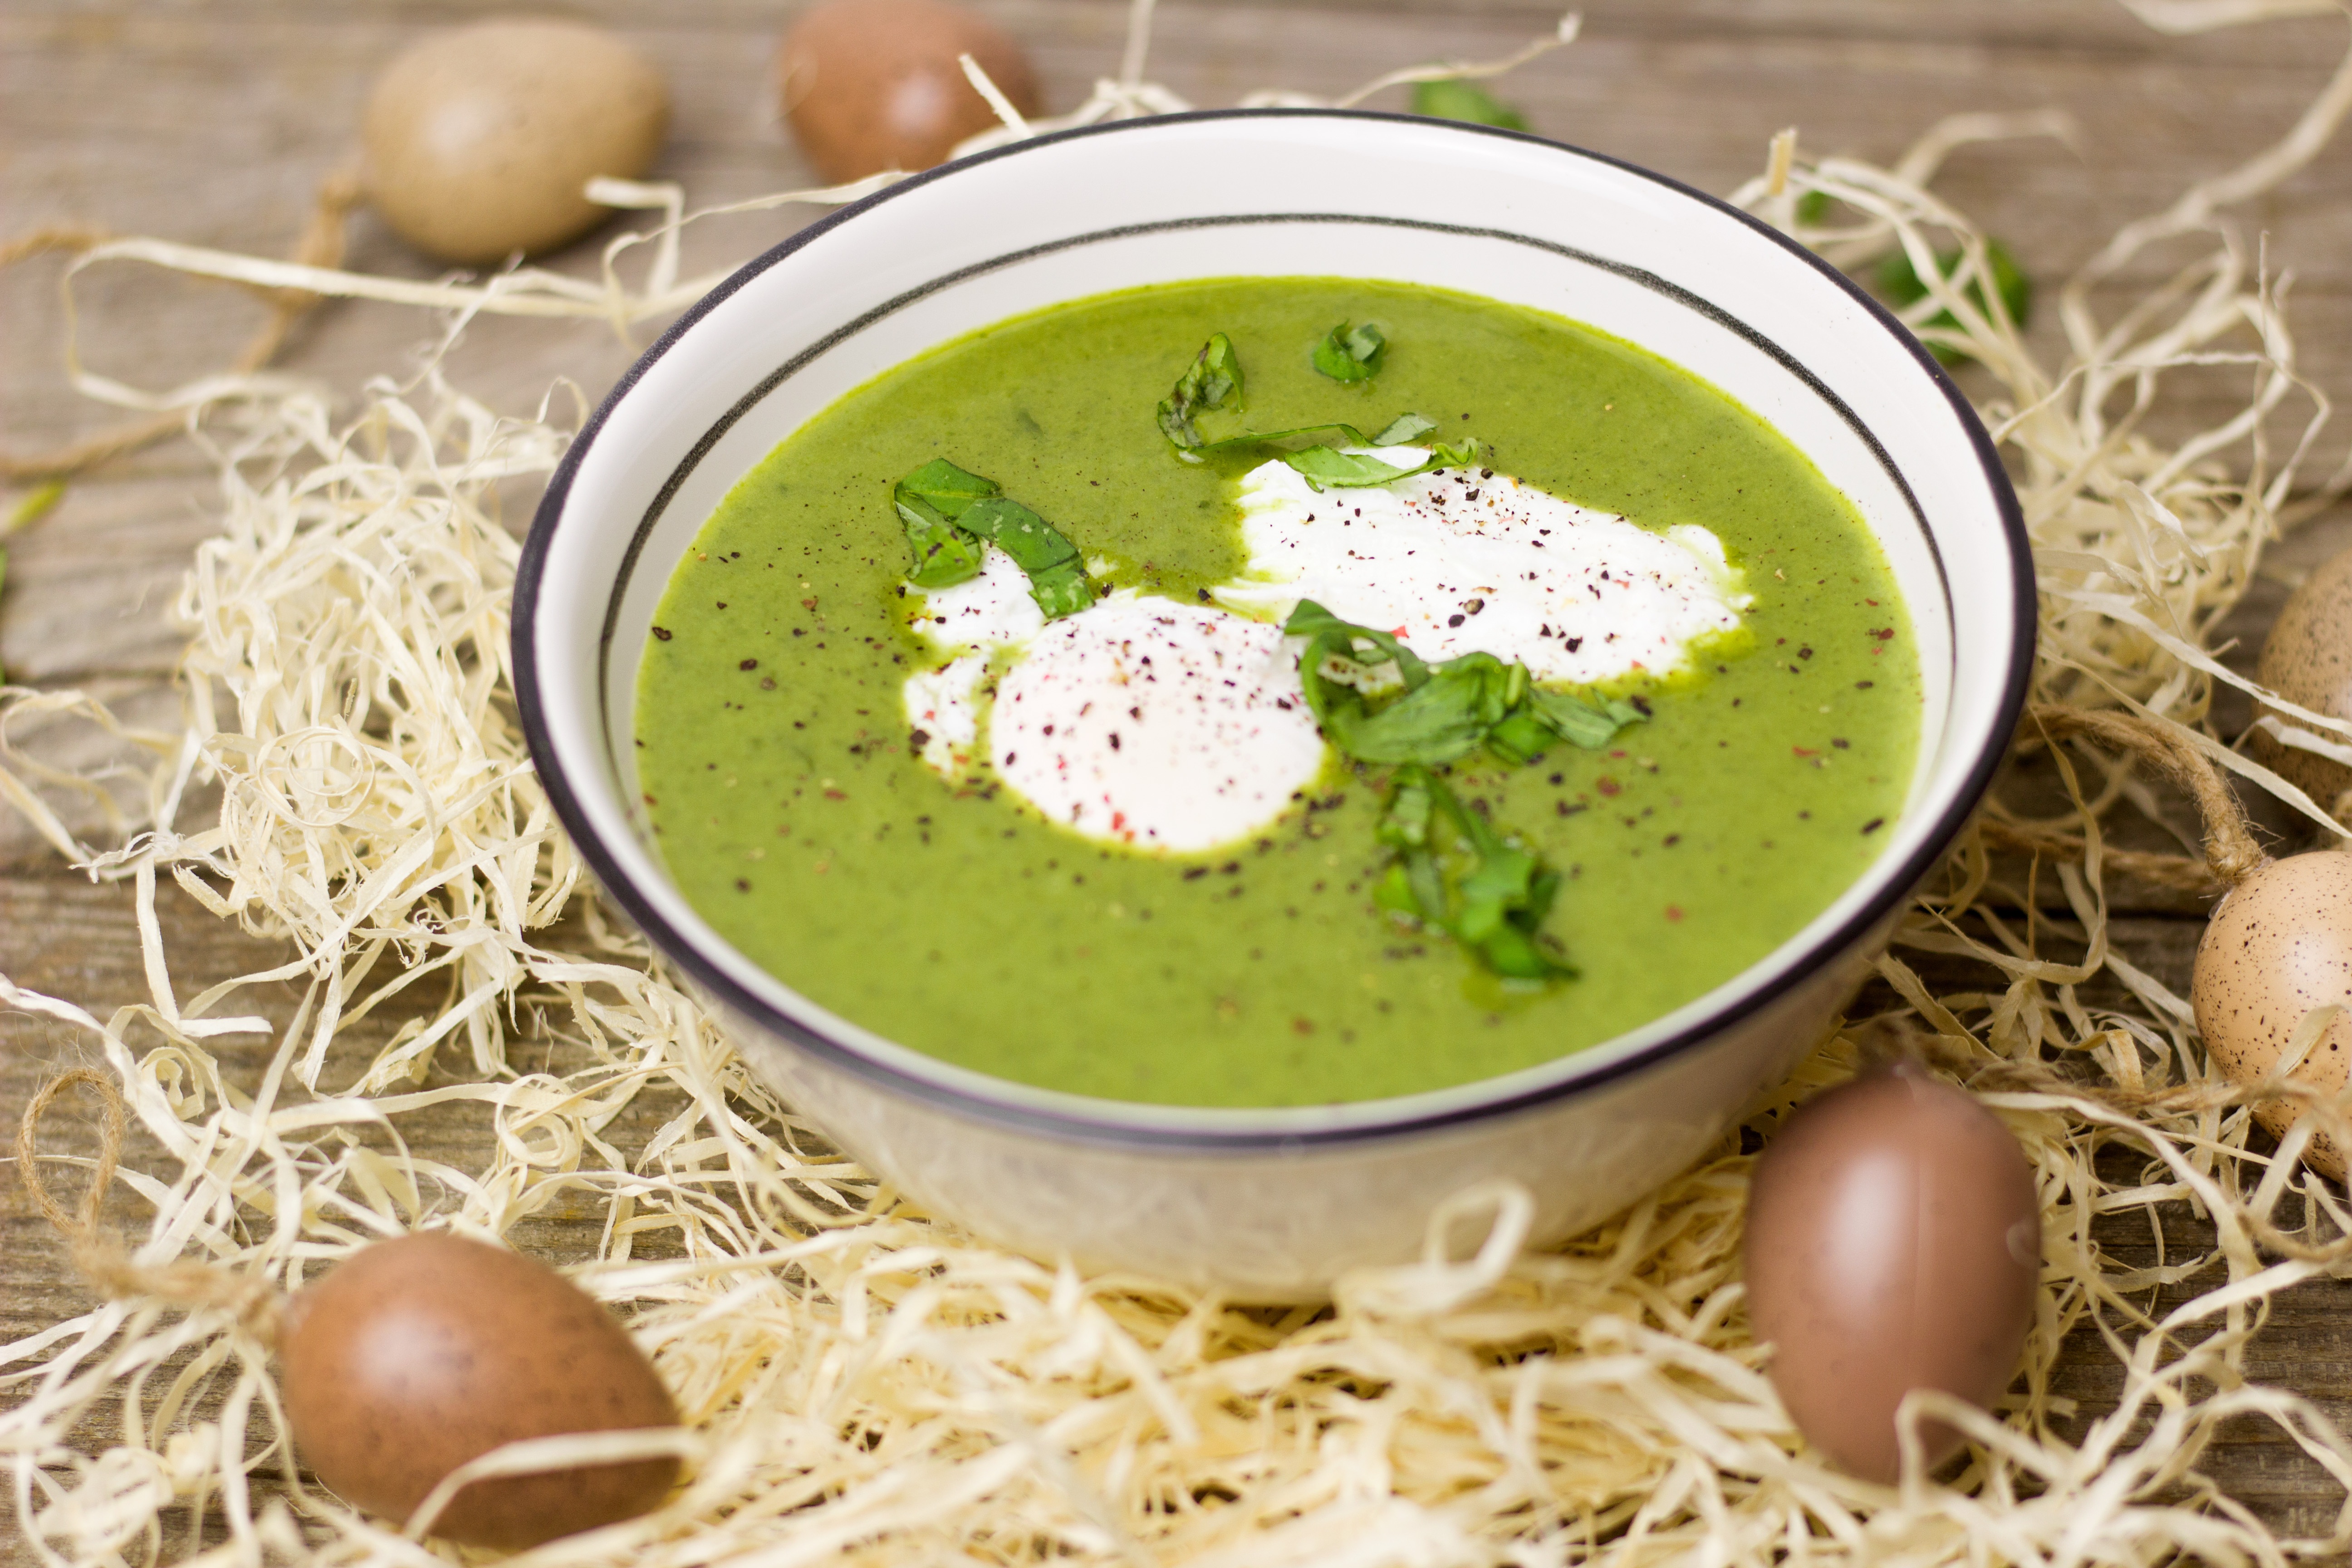
warm, dish, food, green, produce, vegetable, healthy, eat, lunch, cuisine, homemade, soup, egg, cook, cooked, vegan, vegetarian, fine, easter, vegetarian food, enjoy, herbs, flowering plant, bear's garlic, land plant